Architecture of Upper Canada College

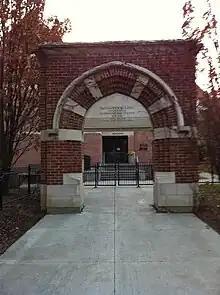
A remnant of the Peacock Building's main entrance stands in the forecourt of the Eaton Building, pictured in 2010

By 1989, the Peacock Building, the Prep School's original structure that was built in 1902, was growing outdated for the needs of the College. It still contained boarding dormitories, bathrooms and masters' quarters, which were being used as storage and makeshift offices. Renovation of the building was considered, but eventually it was decided that a new structure should be built as part of a larger, overall building campaign for the campus. The new Eaton Building, named for the Eaton family that sent many sons to UCC, was completed in 1992, with a modern design that still included references to its historical predecessor. The Gothic-style pointed archway of the Peacock Building's main entrance was reconstructed as a free-standing monument in the forecourt of the Eaton Building.